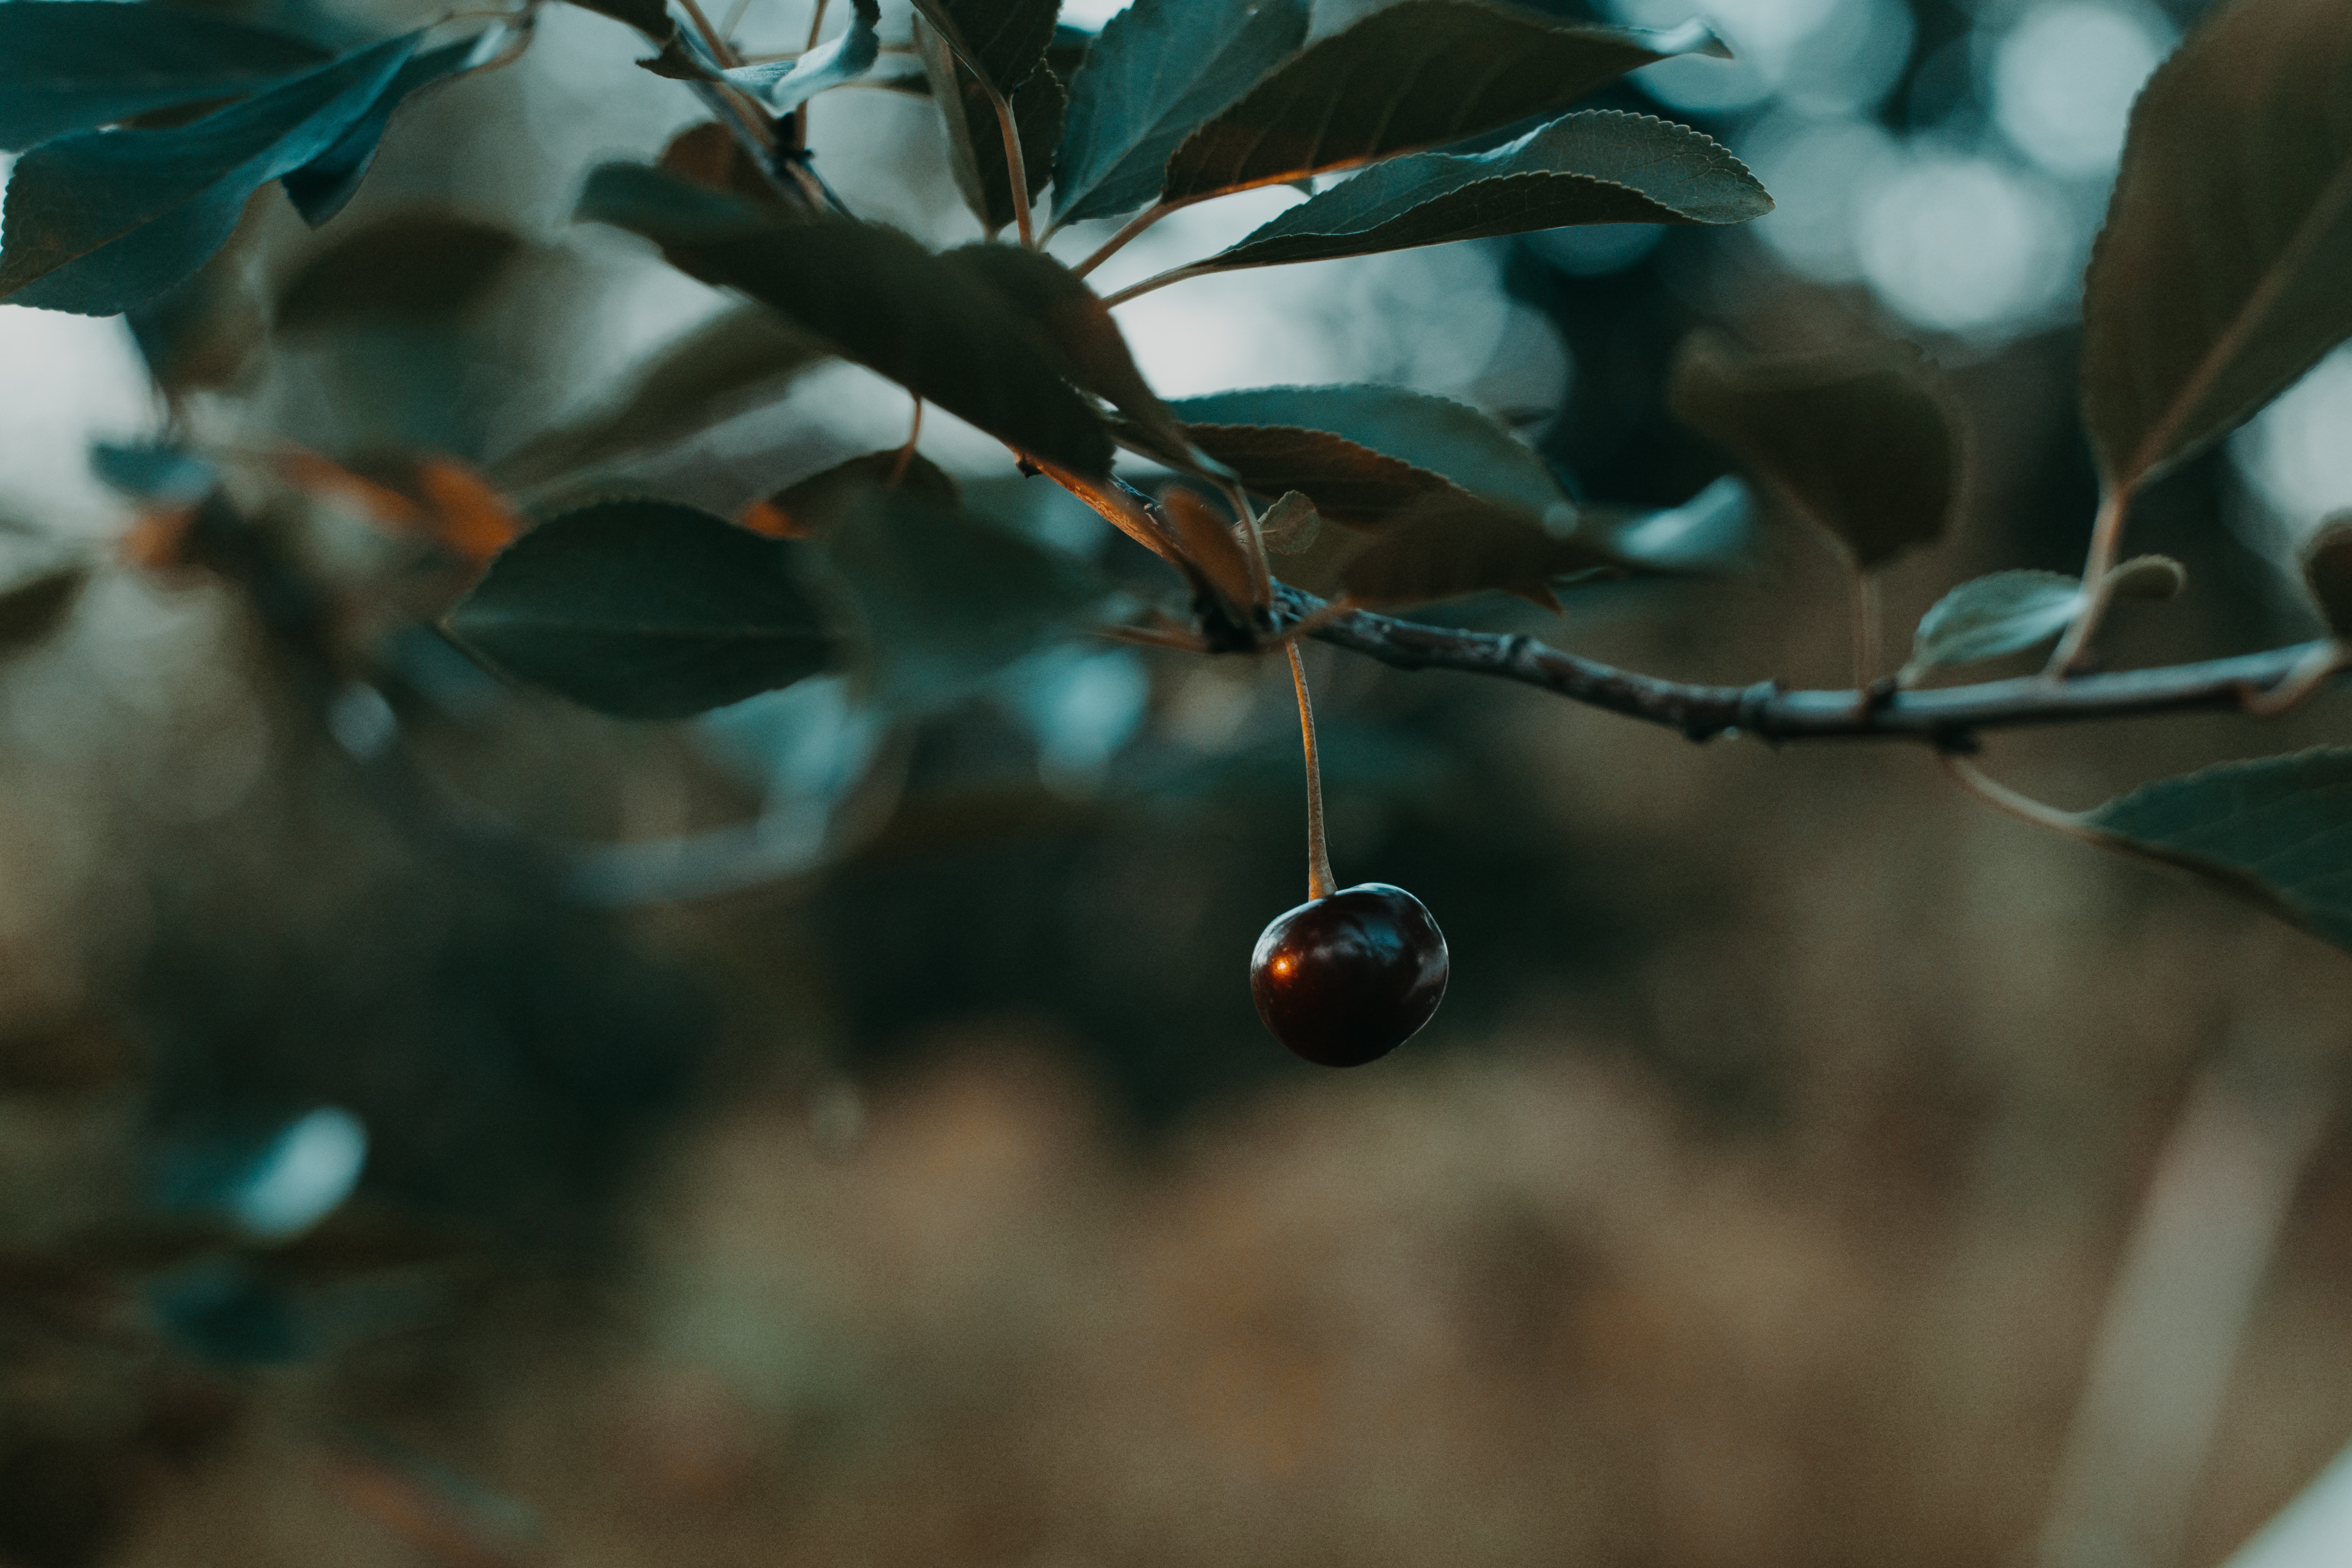
tree, branch, leaf, plant, twig, woody plant, botany, fruit, flower, fruit tree, plant stem